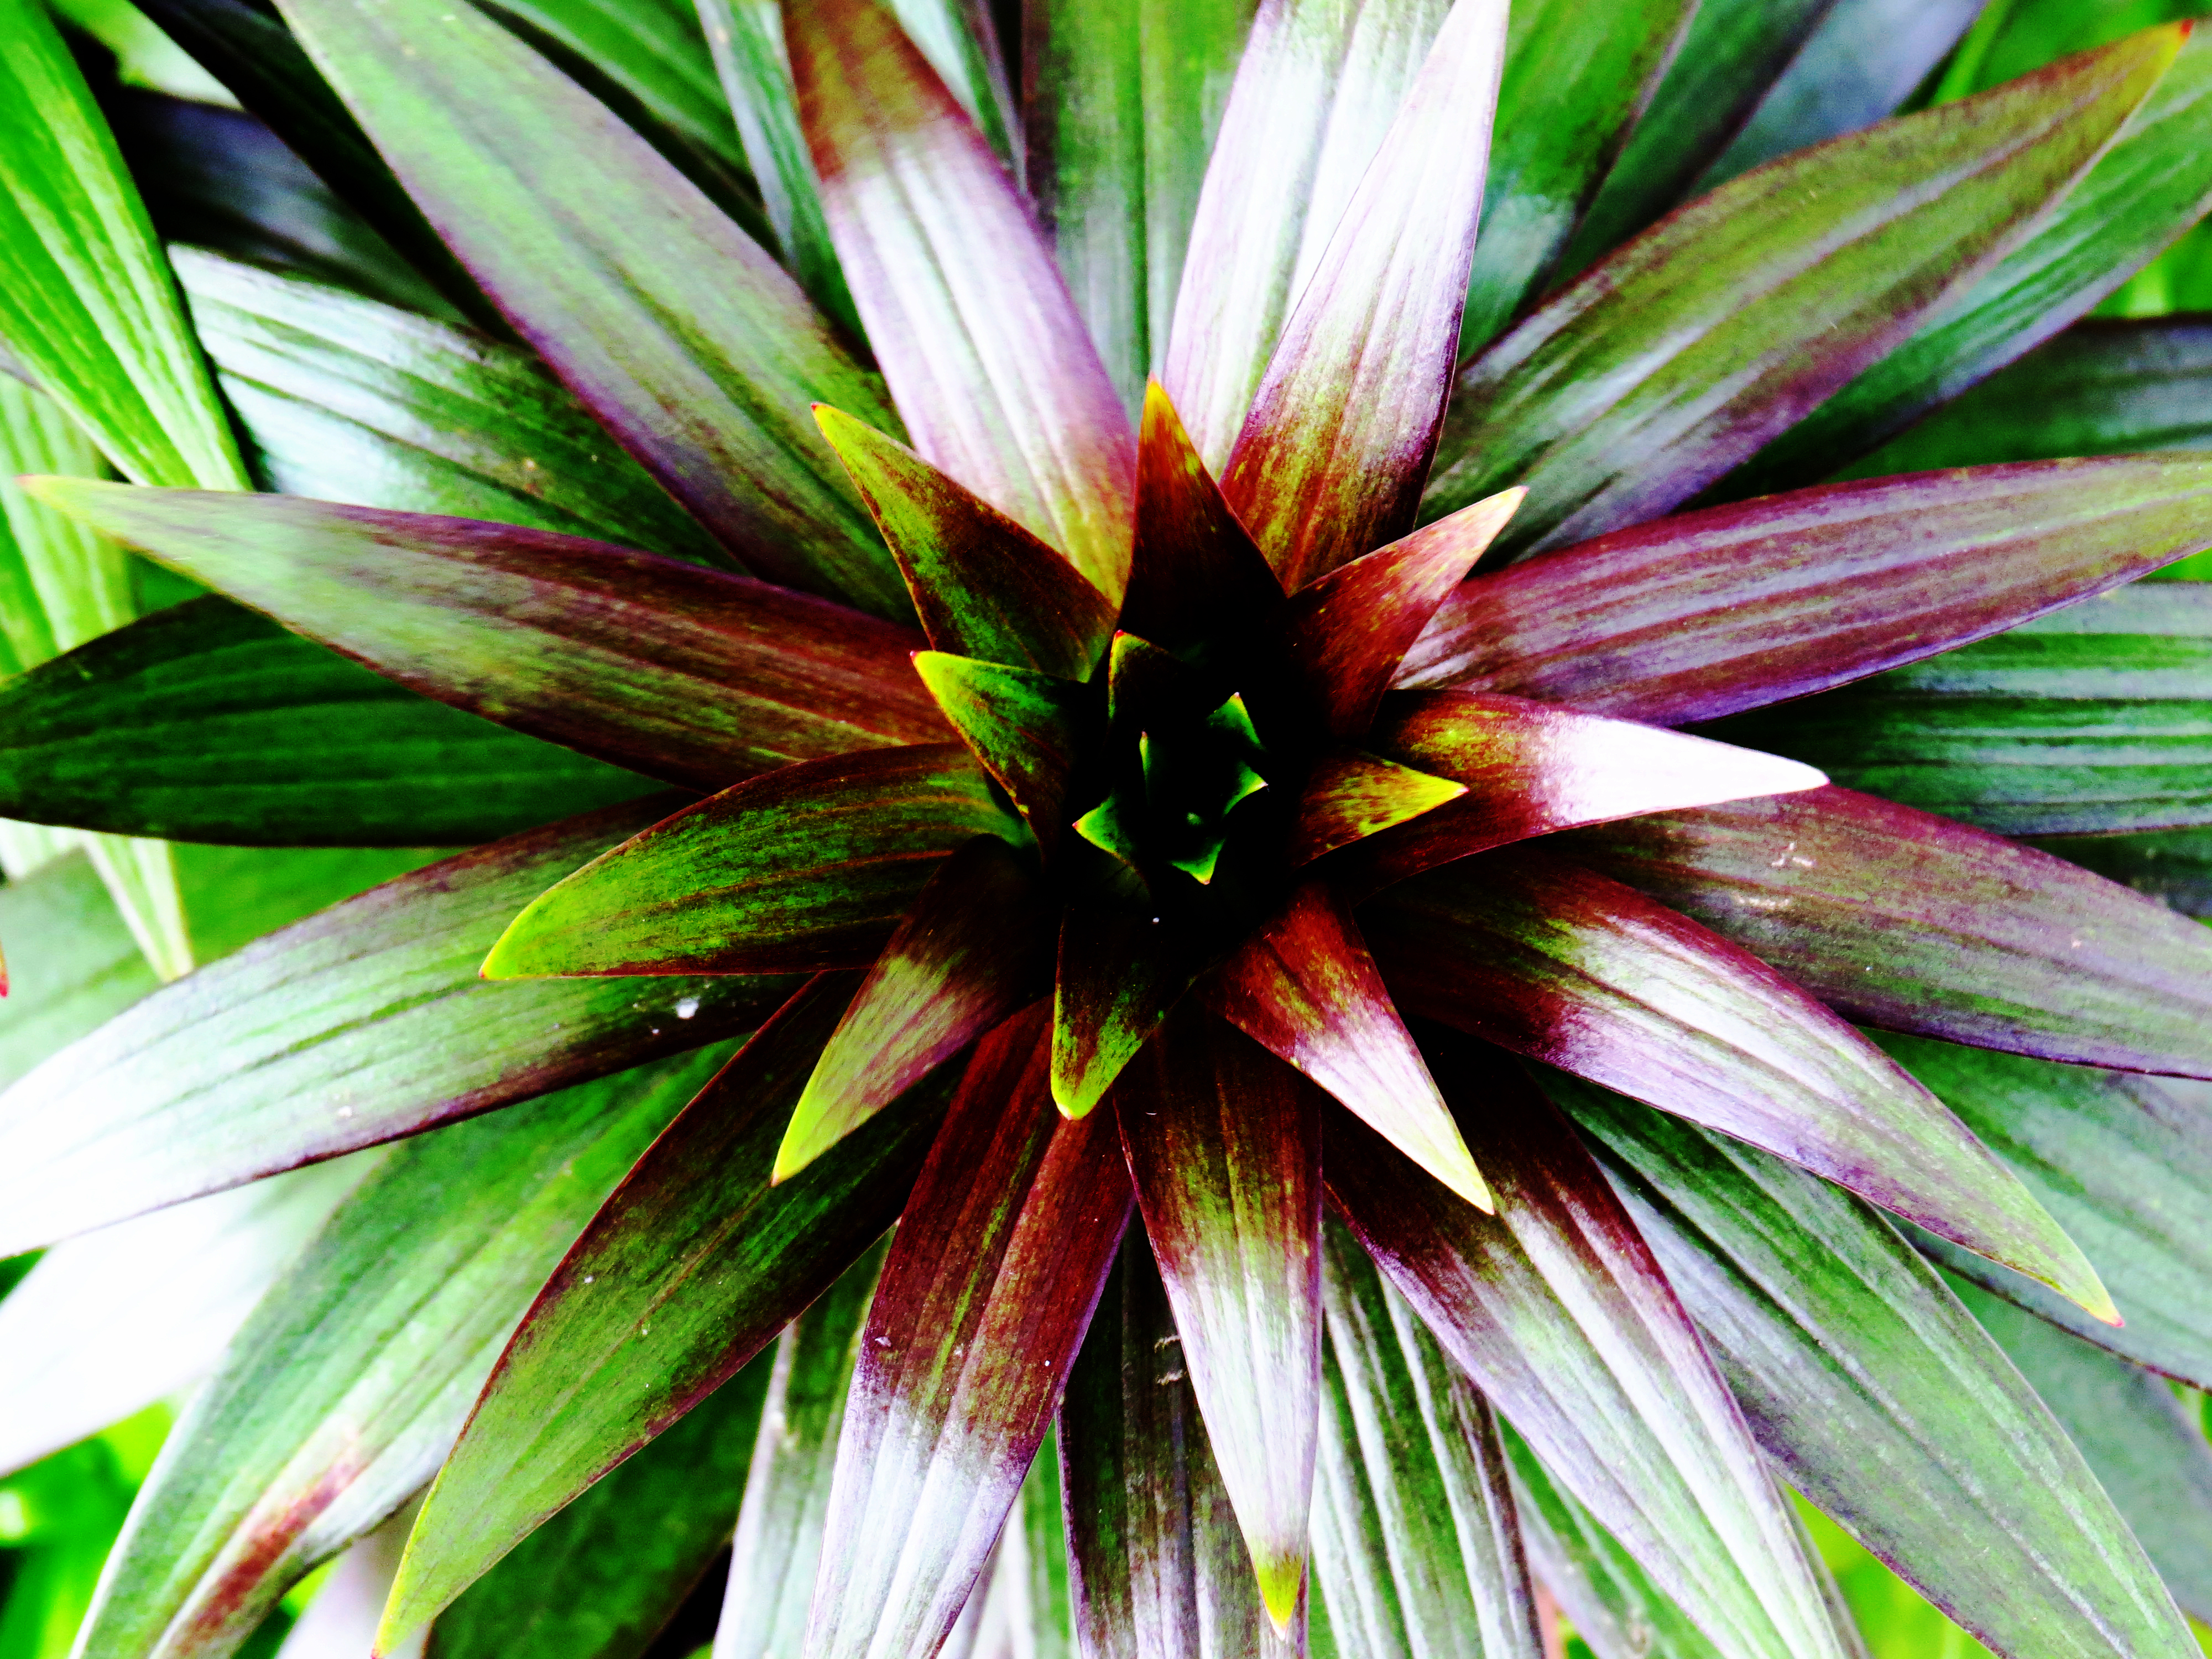
tree, grass, plant, leaf, flower, petal, green, botany, flora, close up, uk, peterborough, townparksx, macro photography, flowering plant, daisy family, plant stem, land plant